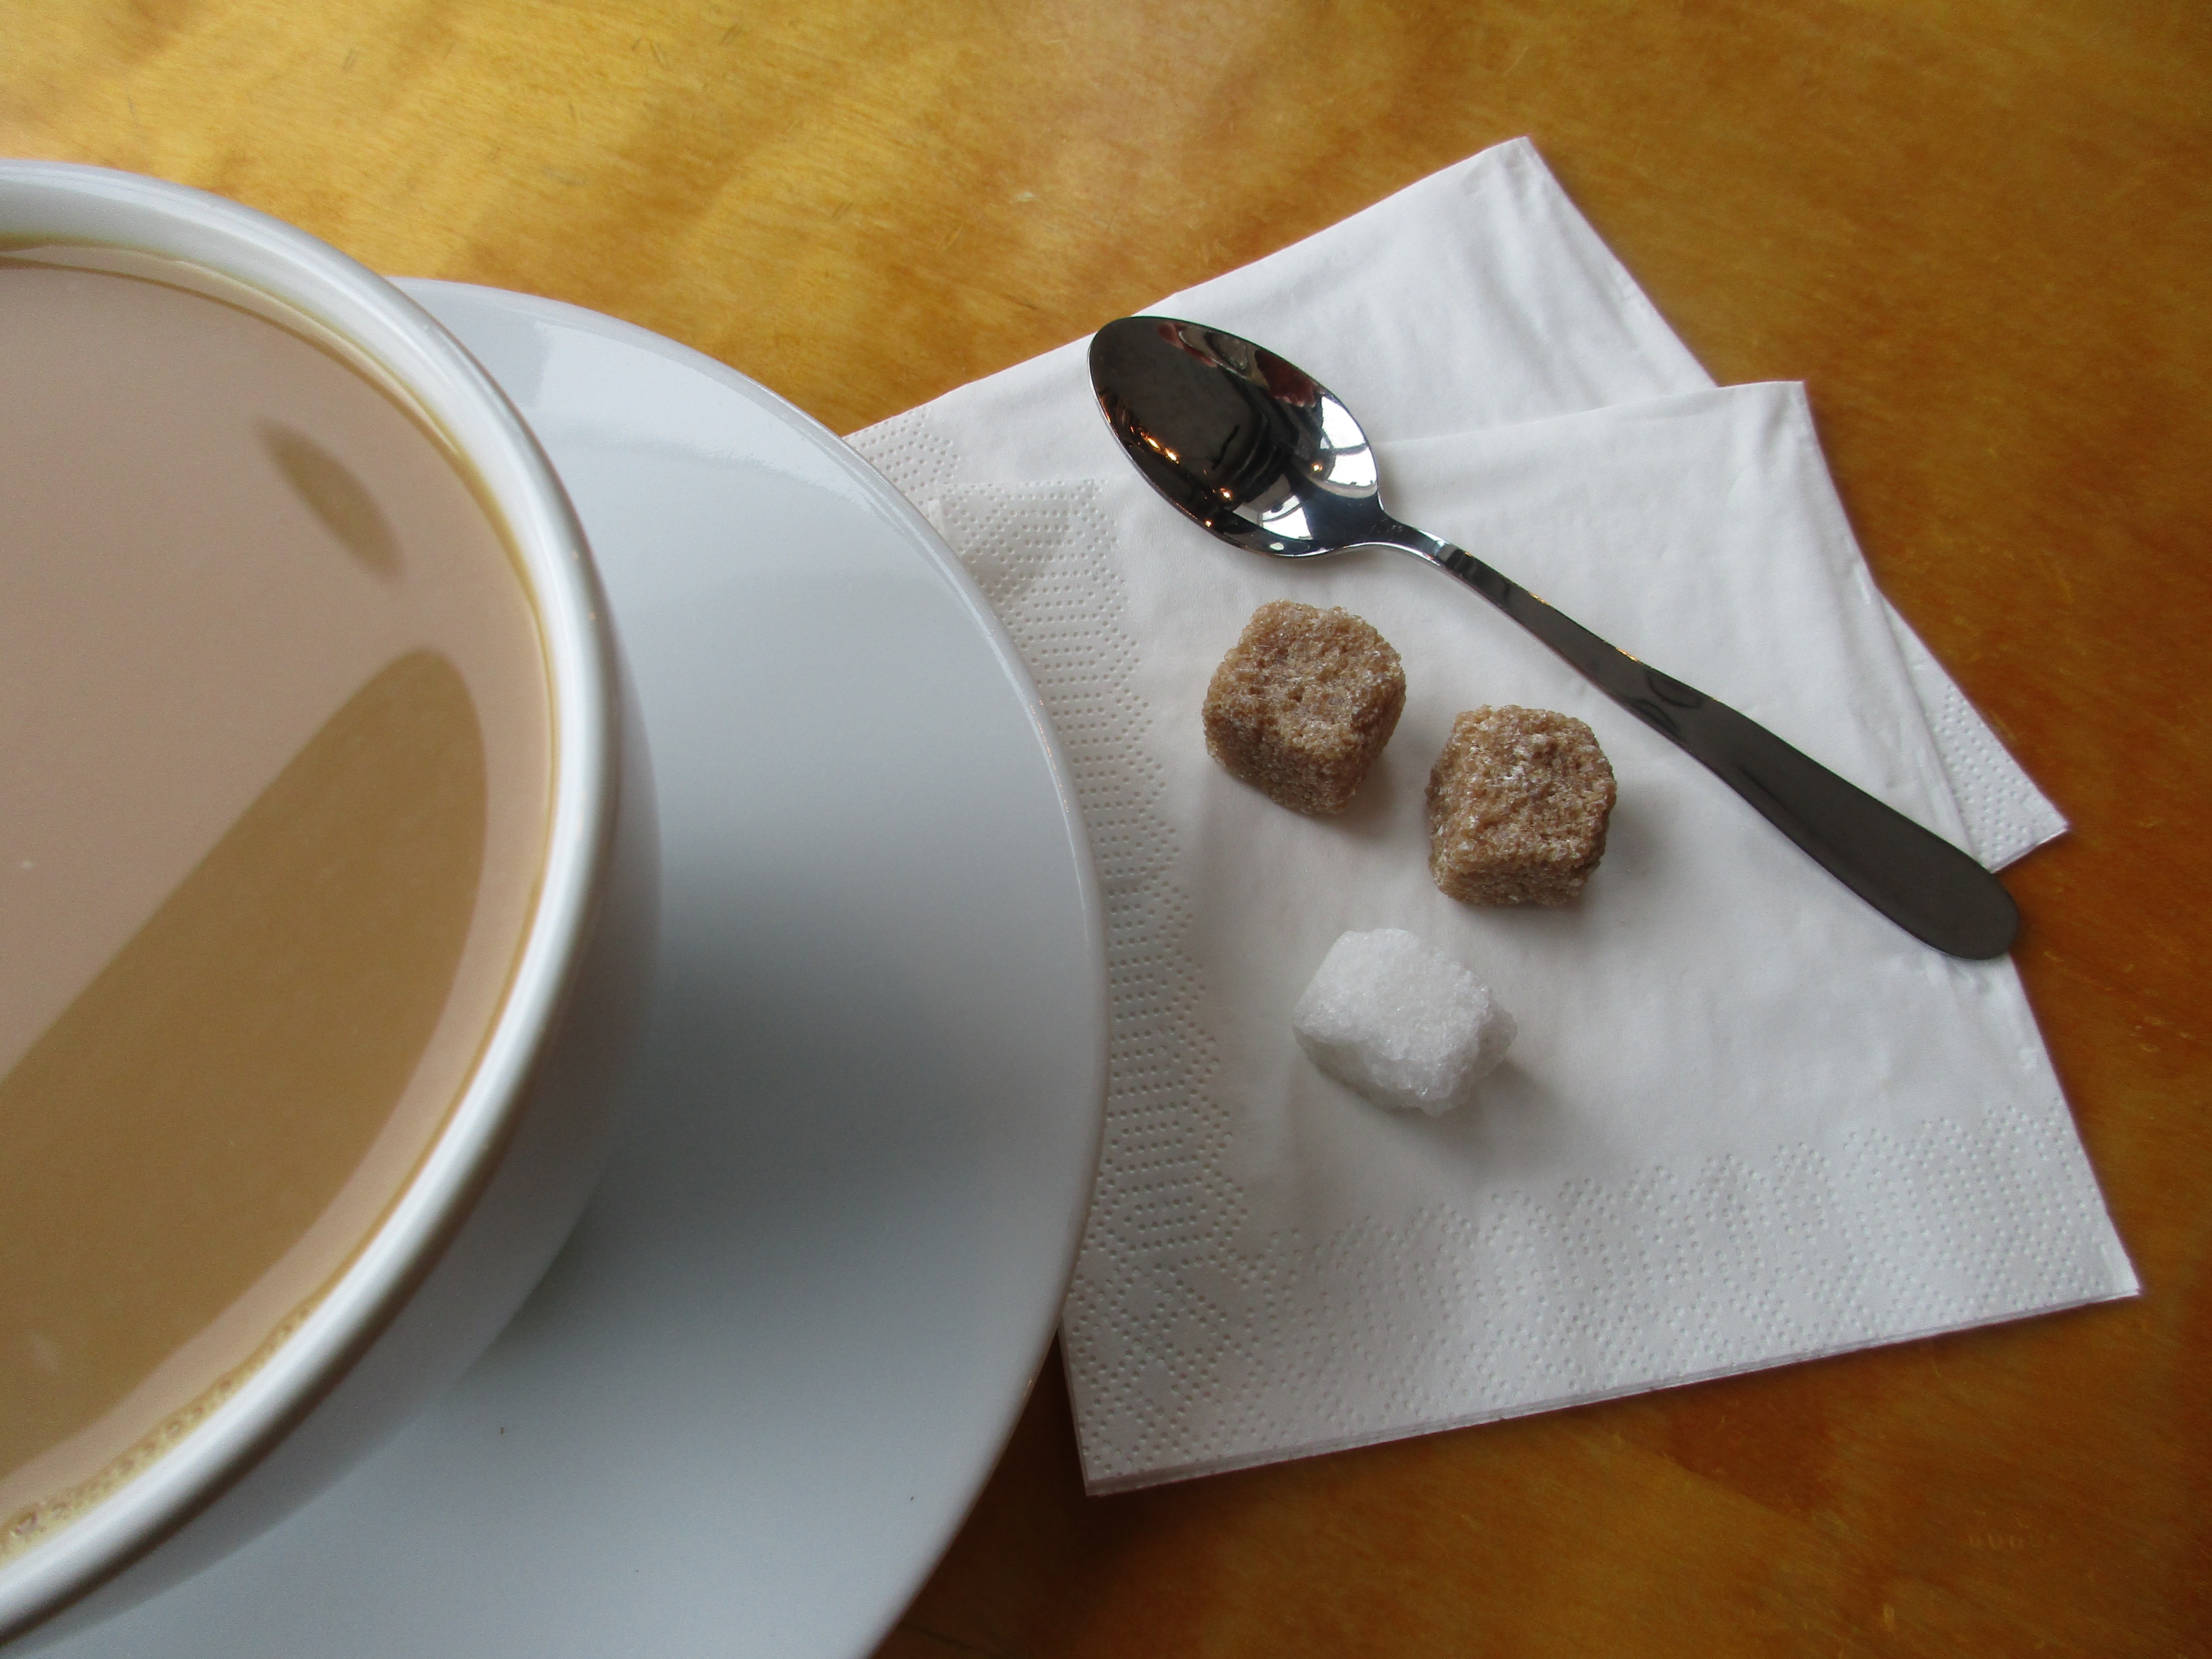
coffee, white, cup, meal, drink, coffee cup, spoon, material, brake, sugar, shape, napkins